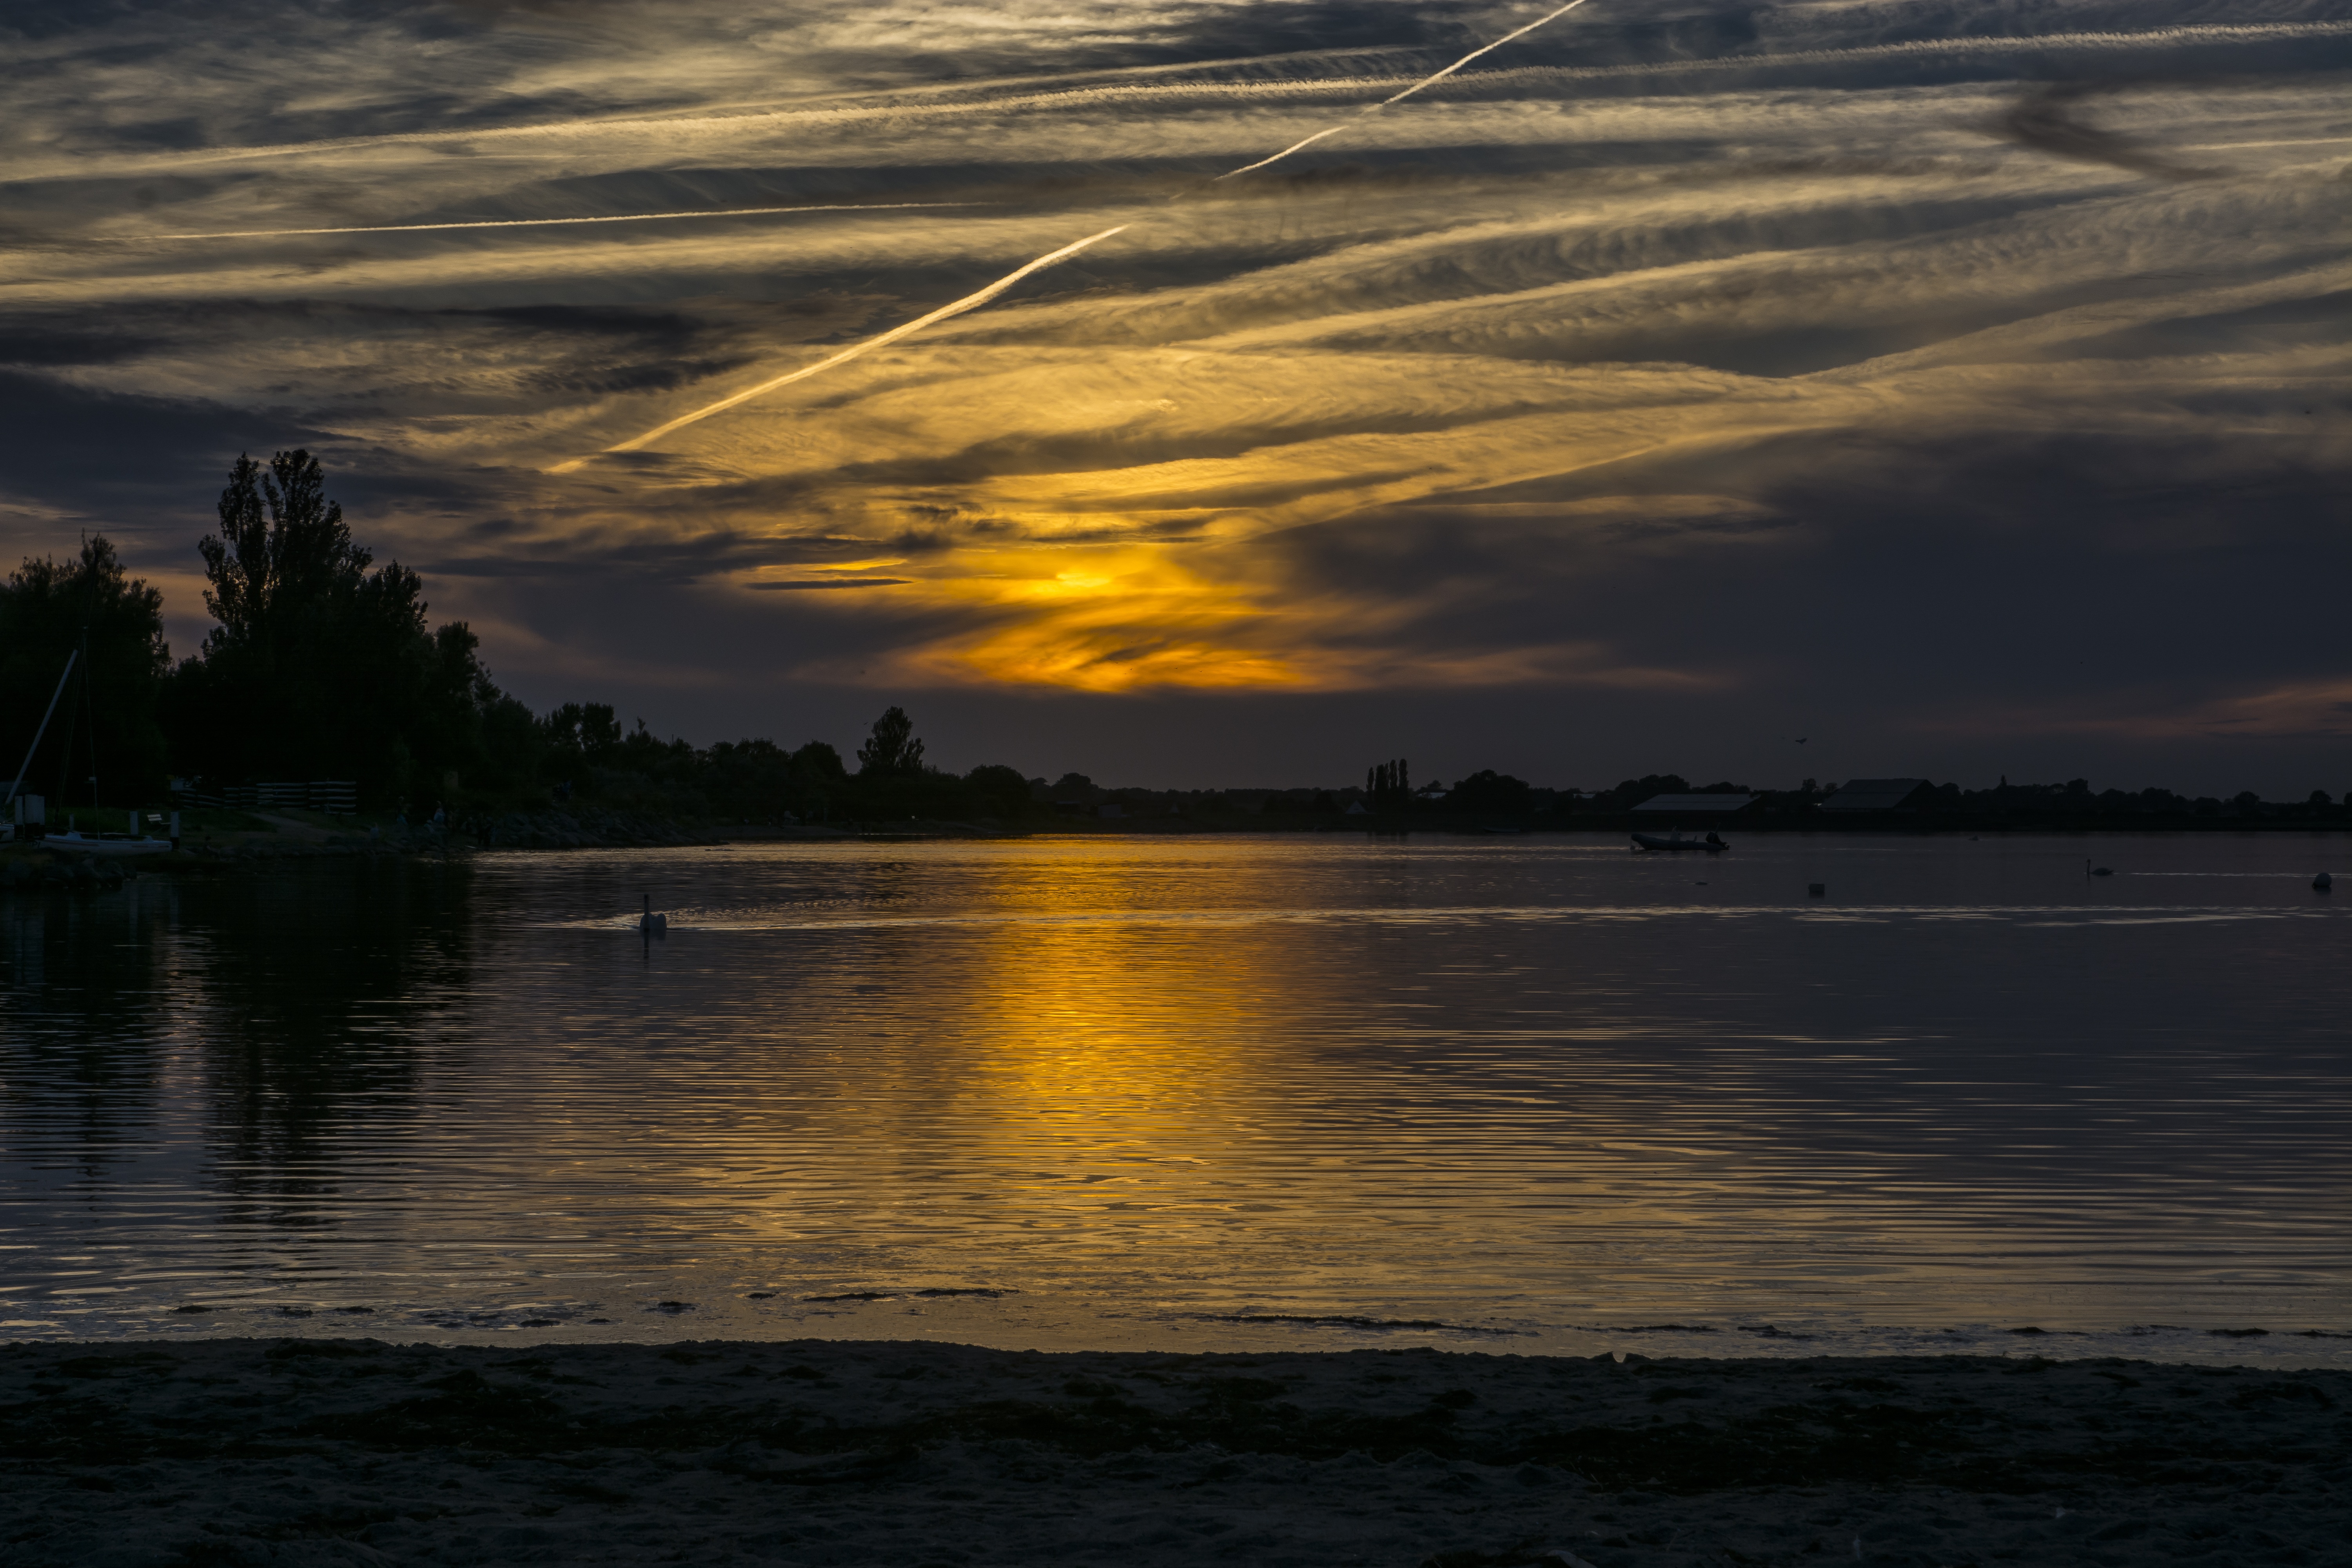
sea, coast, ocean, horizon, cloud, sky, sun, sunrise, sunset, sunlight, morning, shore, wave, lake, dawn, river, dusk, evening, reflection, bay, romantic, body of water, abendstimmung, baltic sea, afterglow, evening sky